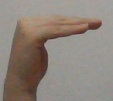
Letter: haa